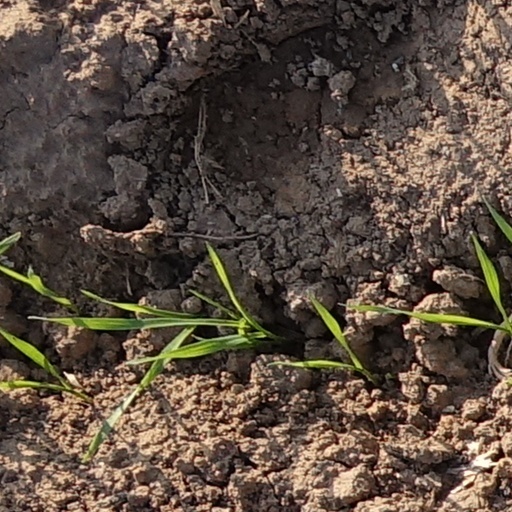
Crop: wheat